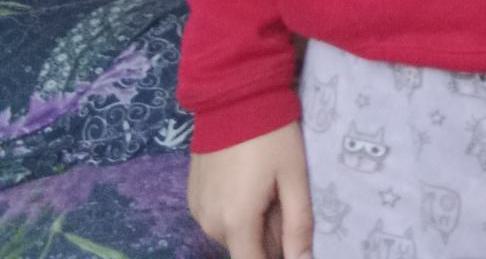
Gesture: no_gesture